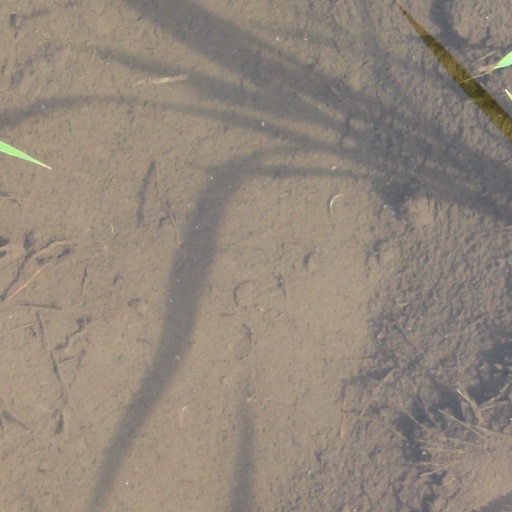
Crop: rice